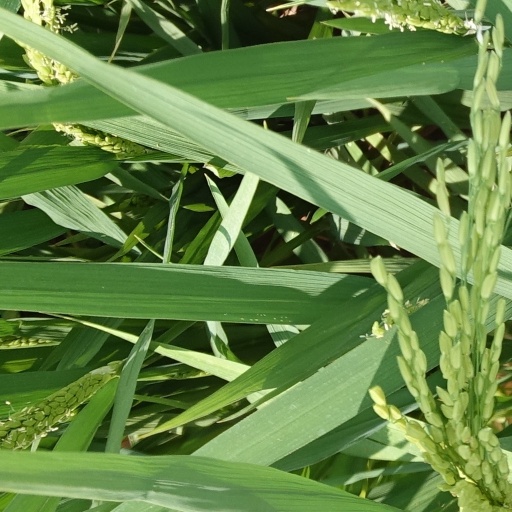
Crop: rice